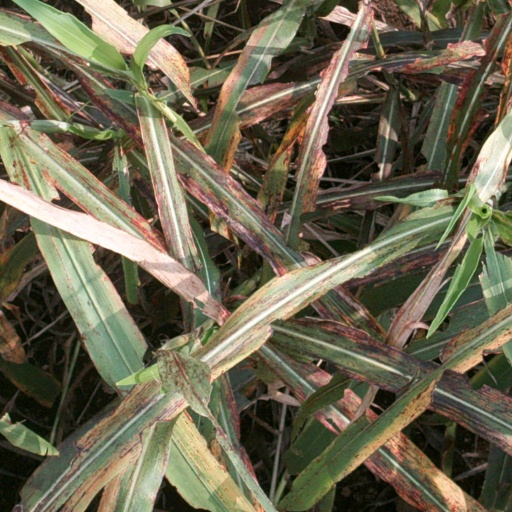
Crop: sorghum